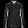
Label: Shirt